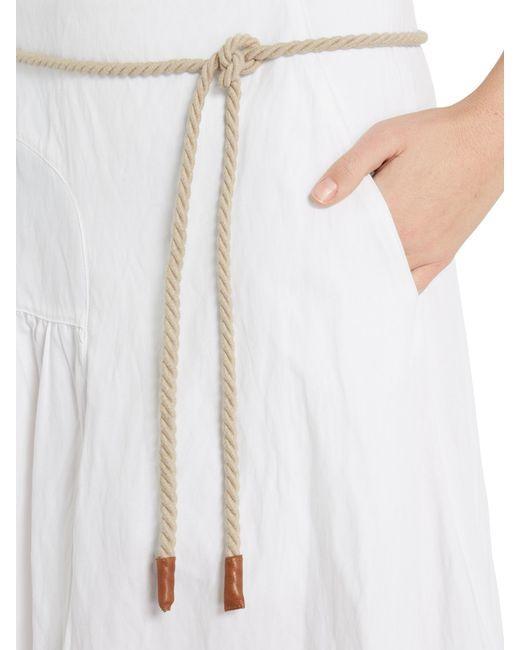
Ein weißer Rock mit Jute-Kordel-Taillengürtel, Freizeitkleidung